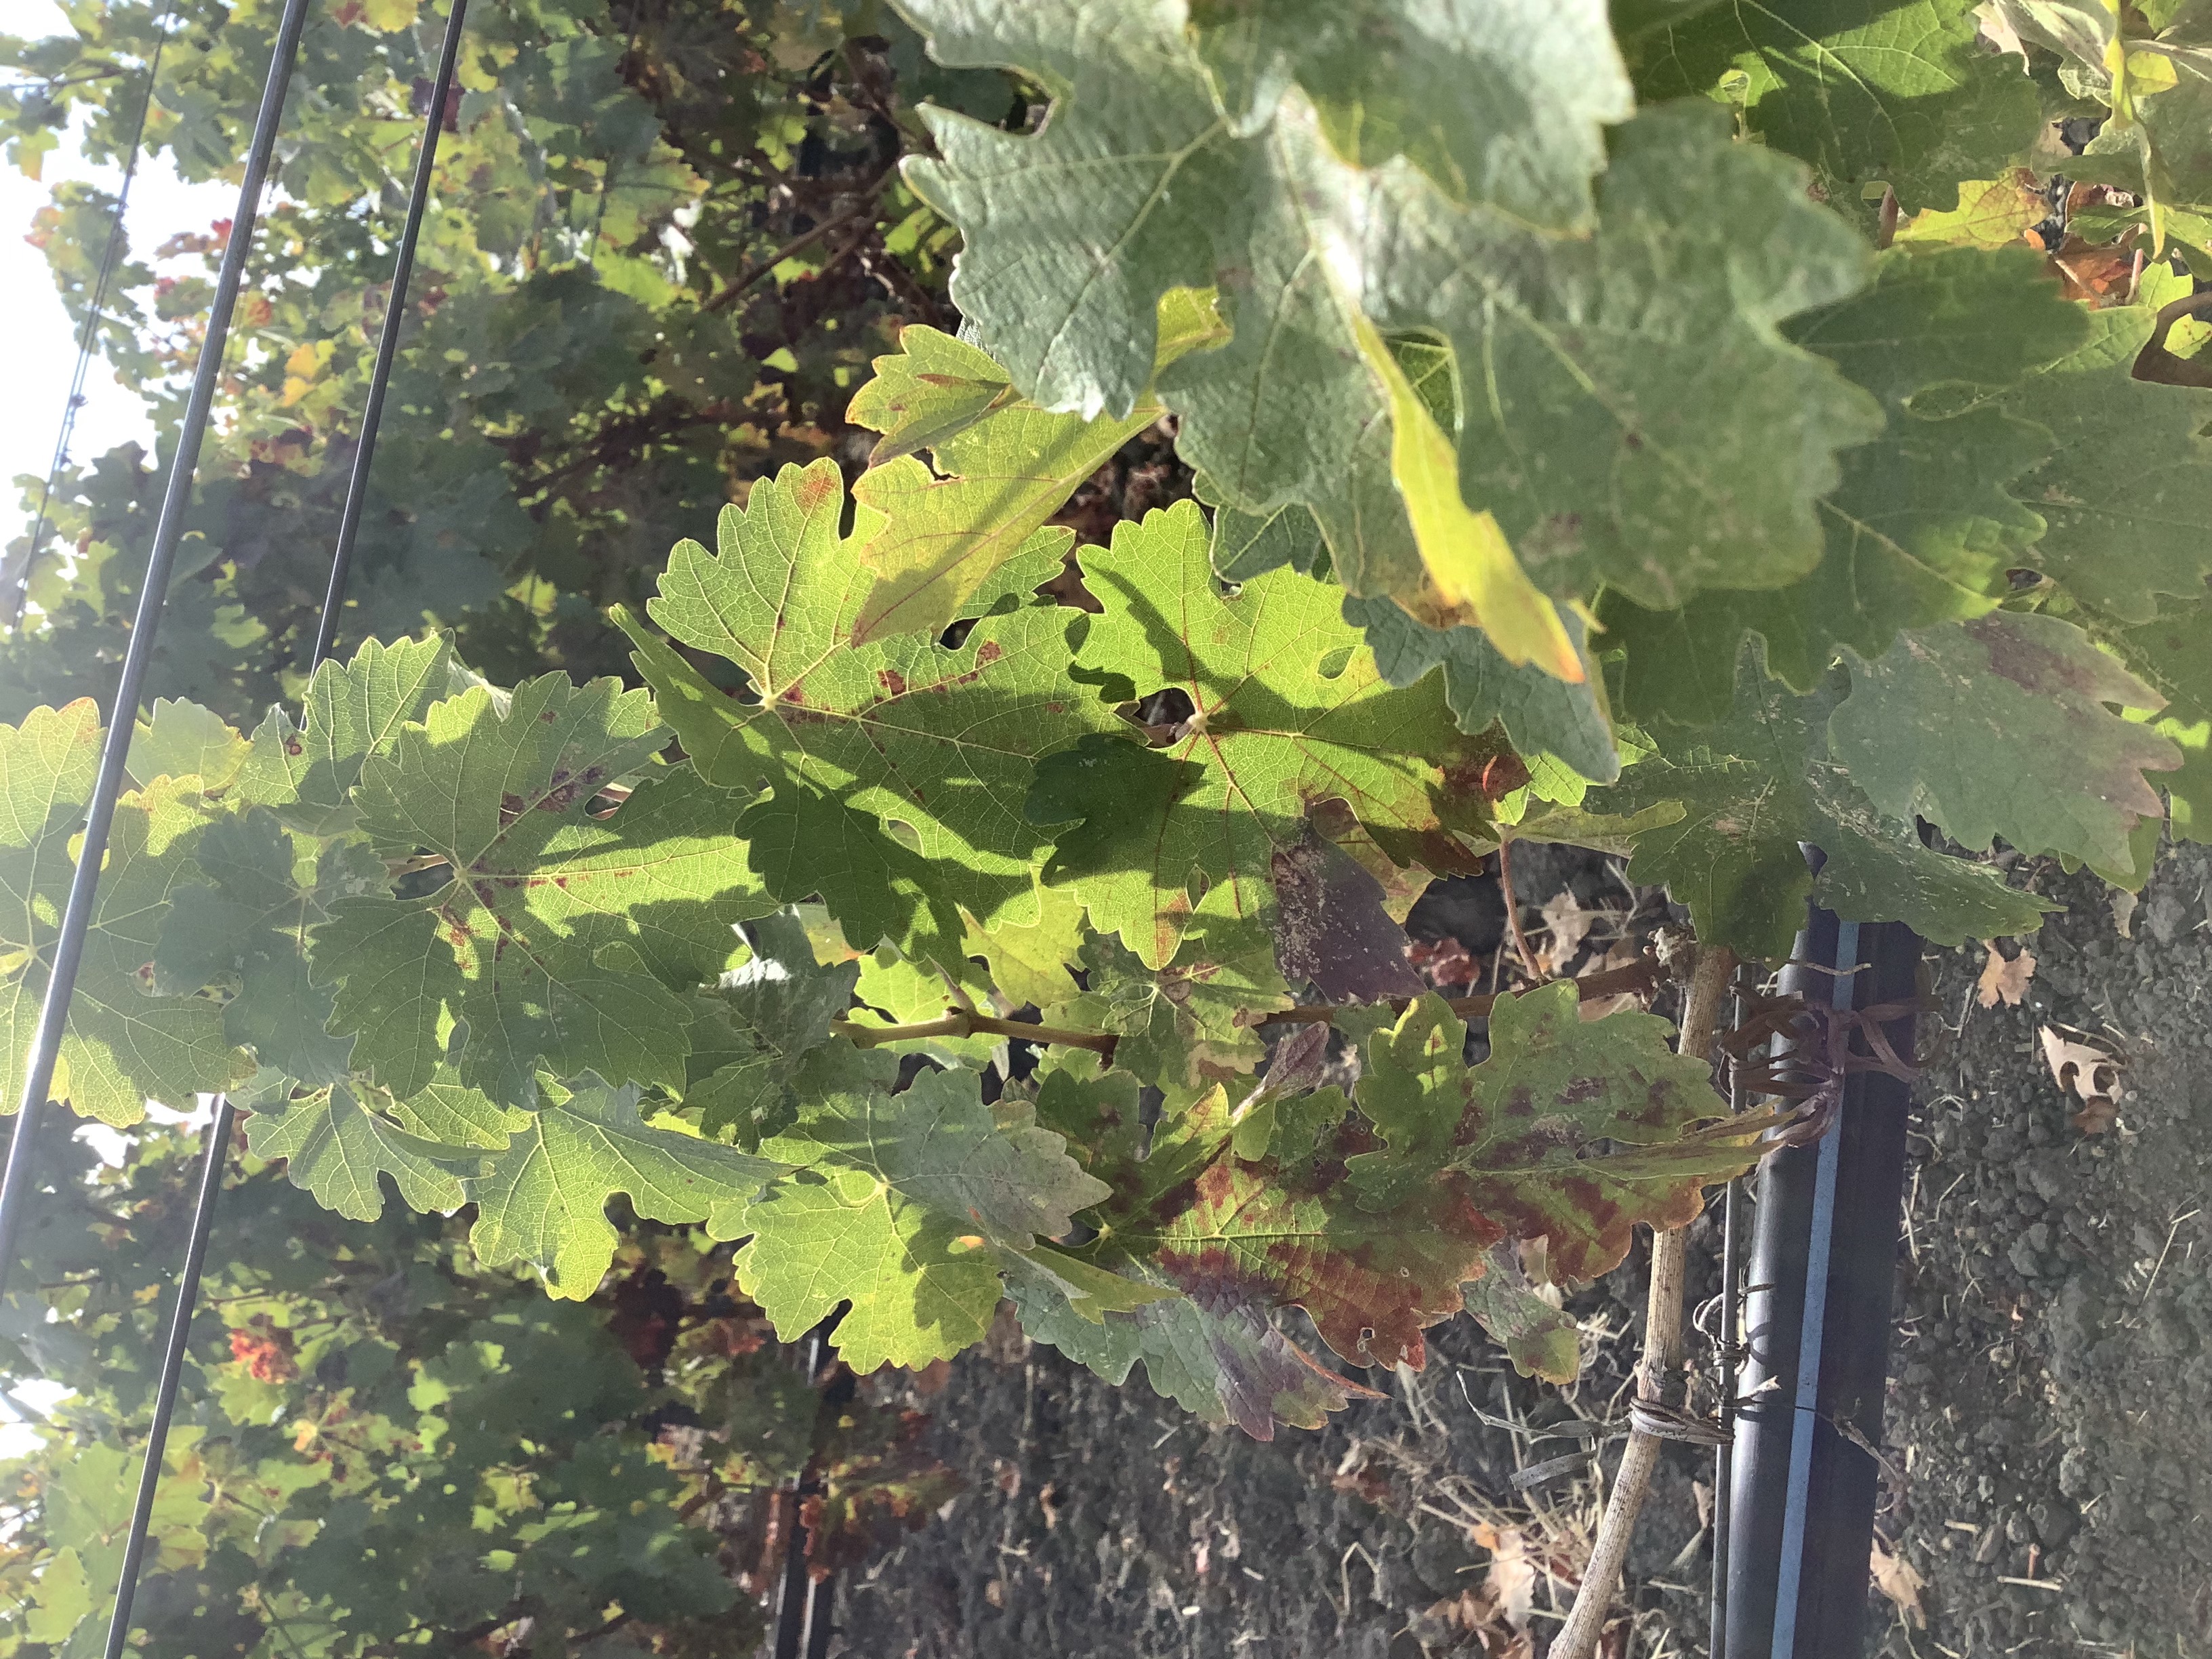
Label: Red Blotch